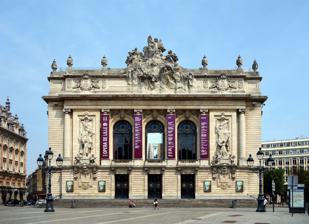
Building: Opéra de Lille
Country: France
Year built: 1923
Opéra de Lille Inside the opera house The Opéra de Lille is a neo-classical opera house , built from 1907 to 1913 and officially inaugurated in 1923. Closed for renovation in 1998 it reopened in 2003 for Lille 2004 . The Opéra de Lille is a member of the European Network for Opera, Music and Dance Education ( RESEO ), and of Opera Europa. It is served by the metro stations Gare Lille-Flandres and Rihour. History Lille became French in 1668 through the Aix-la-Chapelle treaty . The classical singing activity grew quickly. Shows are organised in the city hall by the composer Pascal Collasse. In 1700, the opera room is destroyed and rebuilt thanks to a gift of 90,000 florins by Louis XIV. At the end of the 18th century, a bigger opera room is designed by the architect Lequeux, inaugurated in 1788. In 1903 fire destroyed the 1785 Lille opera house. For the replacement city officials chose architect Louis Marie Cordonnier by competition.  Cordonnier's Belle Époque design features an elaborate pediment relief by sculptor Hippolyte Lefèbvre , and two flanking bas-relief panels Alphonse-Amédée Cordonnier and Hector Lemaire [ fr ] .  The interior includes sculptures by Edgar-Henri Boutry , and frescoes by Georges Picard . In July 1914, while not quite completed, the Germans occupied the city during World War I and commandeered much of the furniture and equipment of the Opéra to furnish the other opera in Lille, the Theatre Sebastopol.  After four years of occupation, the building was restored and reopened its doors in 1923 for a rededication as the Grand Theatre and a "première française". At the end of 1970's the classical singing activity struggles. To relaunch it, an association is created in 1979 with Roubaix's ballet and Tourcoing's opera studio. It creates the "Opéra du Nord" directed by Elie Delfosse. It is opened with Il Trovatore by Verdi for the 1979–1980 season. This new opera is a success, the number of subscribers jumped from 700 to 3000 within three years. However, from the beginning financial problems jeopardise its existence. In 1984 a restructuring fires a part of the employees. The association is dissolved in 1985 because of financial problems and political discord. The Opera de Lille is then directed by Humbert Camerlo who started an ambitious programmation with among others: Mozart's Cosi van Tutti, Stravinsky's The Rake's Progress . In 1987 the opera is closed for financial reasons, the orchestra and the chorus are fired. In 1998 the theatre's physical condition required an emergency closure, in mid-season.  Renovations evolved into a more ambitious project to improve the building's functional capabilities for the public and for performing artists. This project was complete in time for Lille's year as European Capital of Culture in 2004. See also Le Concert d'Astrée External links The company's official website (in English) The building's history (in French) Wikimedia Commons has media related to Opéra de Lille . 50°38′15″N 3°03′55″E / 50.637522°N 3.065183°E / 50.637522; 3.065183 Authority control databases International ISNI VIAF National United States